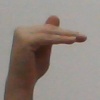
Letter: khaa